Metcard

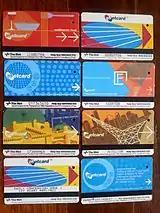
Several Metcards

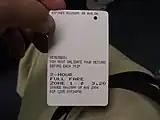
Back of a validated Metcard

The Metropolitan Transit Authority was formed to integrate Melbourne's tram, train and bus services in July 1983. The Metropolitan Transit Authority also integrated bus, train and tram ticketing using punch card and scratch card tickets. Under the arrangements, the Government of Victoria collected all revenue from the sale of multi-modal tickets, which was then allocated to the various operators on the basis of an agreed formula.